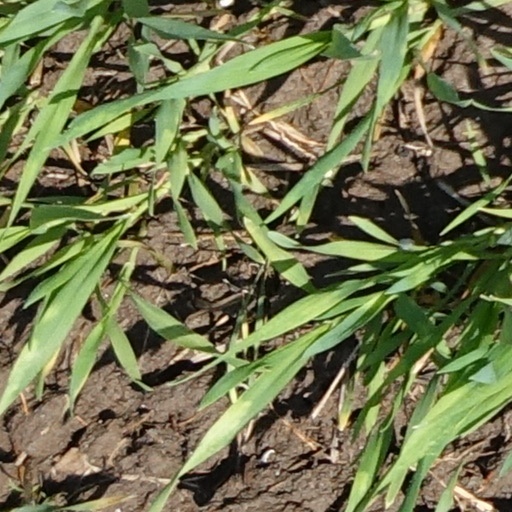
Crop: wheat